Brilliant Waltz

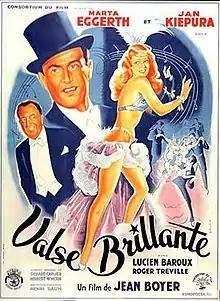

Brilliant Waltz is a 1949 French musical crime film directed by Jean Boyer and starring Mártha Eggerth, Jan Kiepura and Lucien Baroux. It was shot at the Boulogne Studios in Paris. The film's sets were designed by the art director Lucien Aguettand.